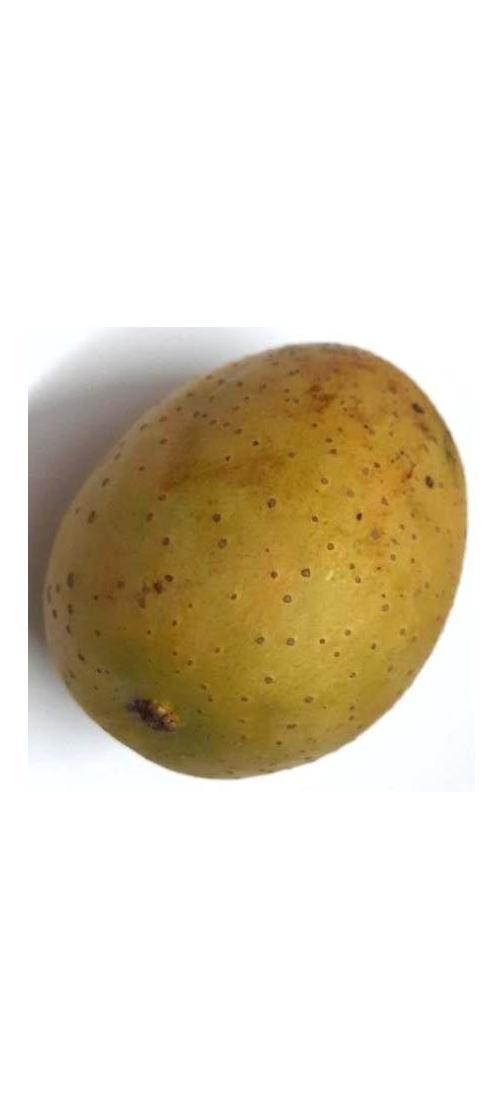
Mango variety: Gourmoti